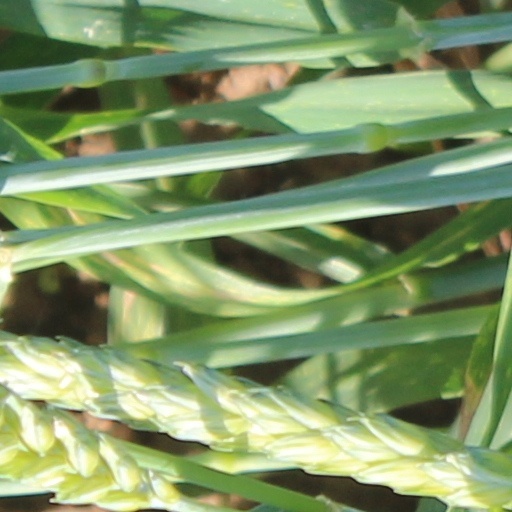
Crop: wheat